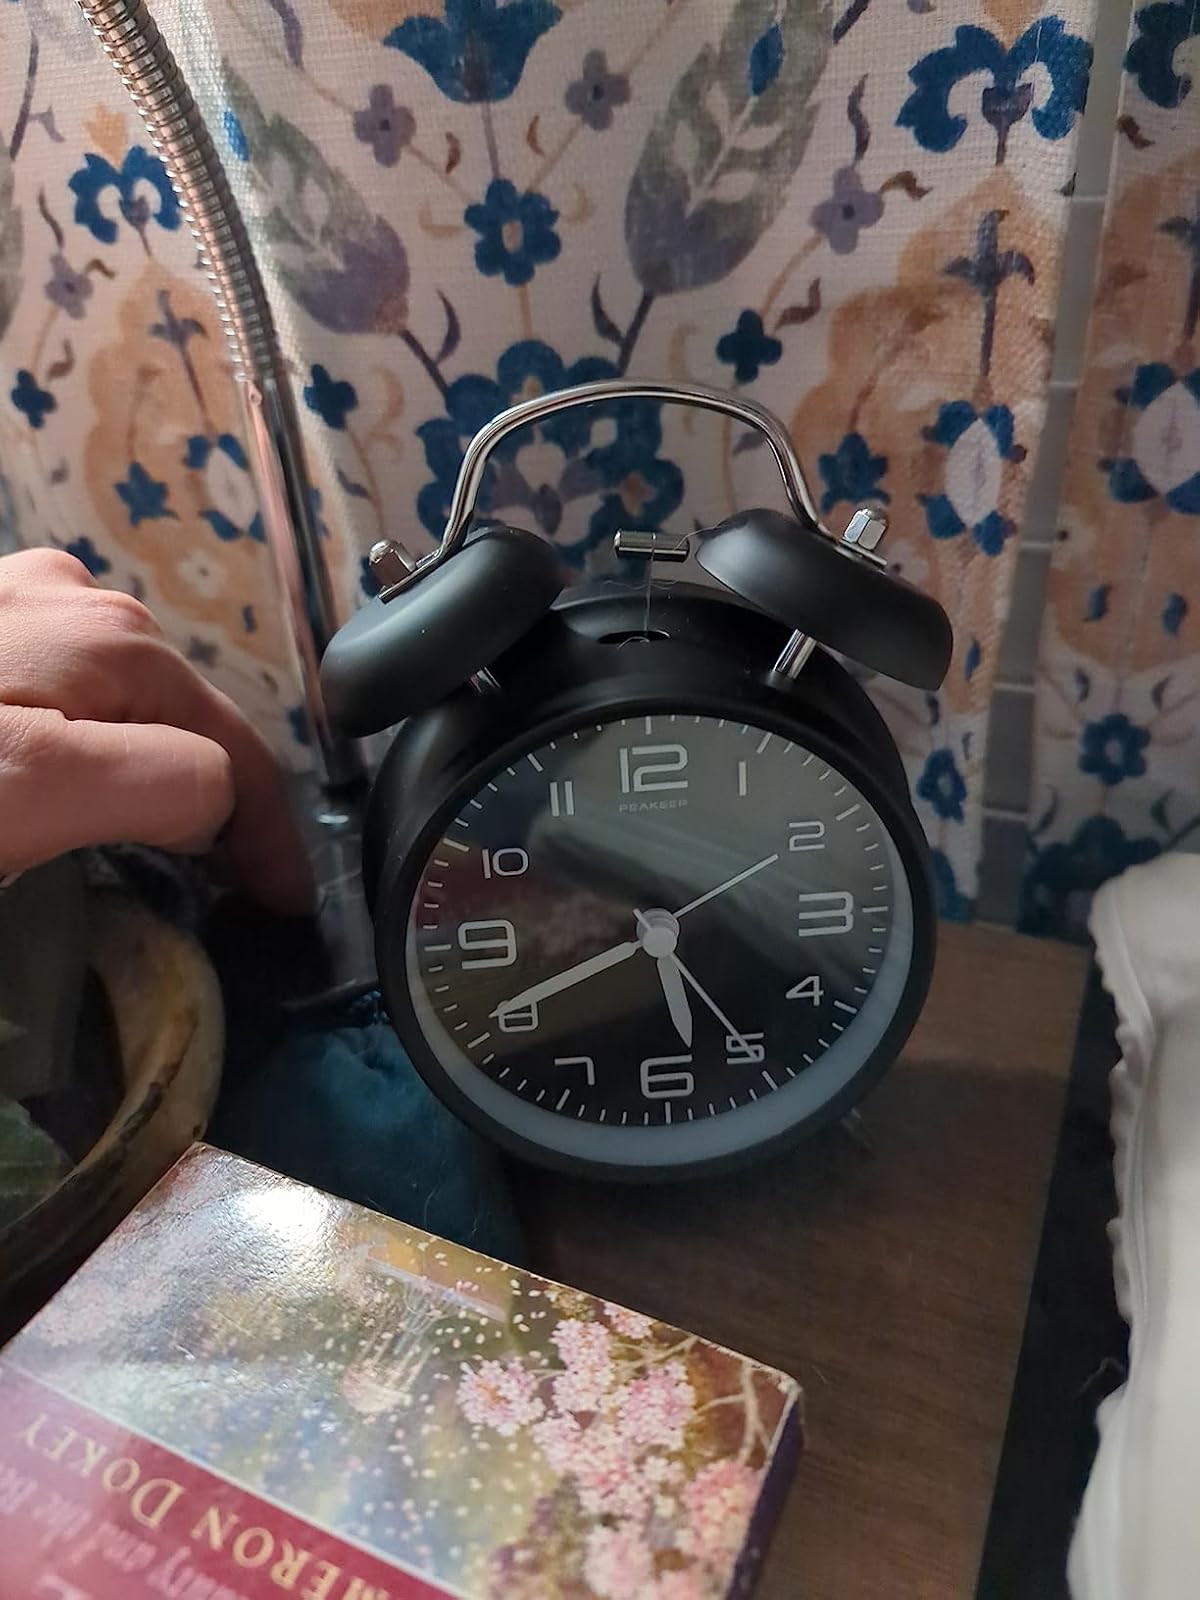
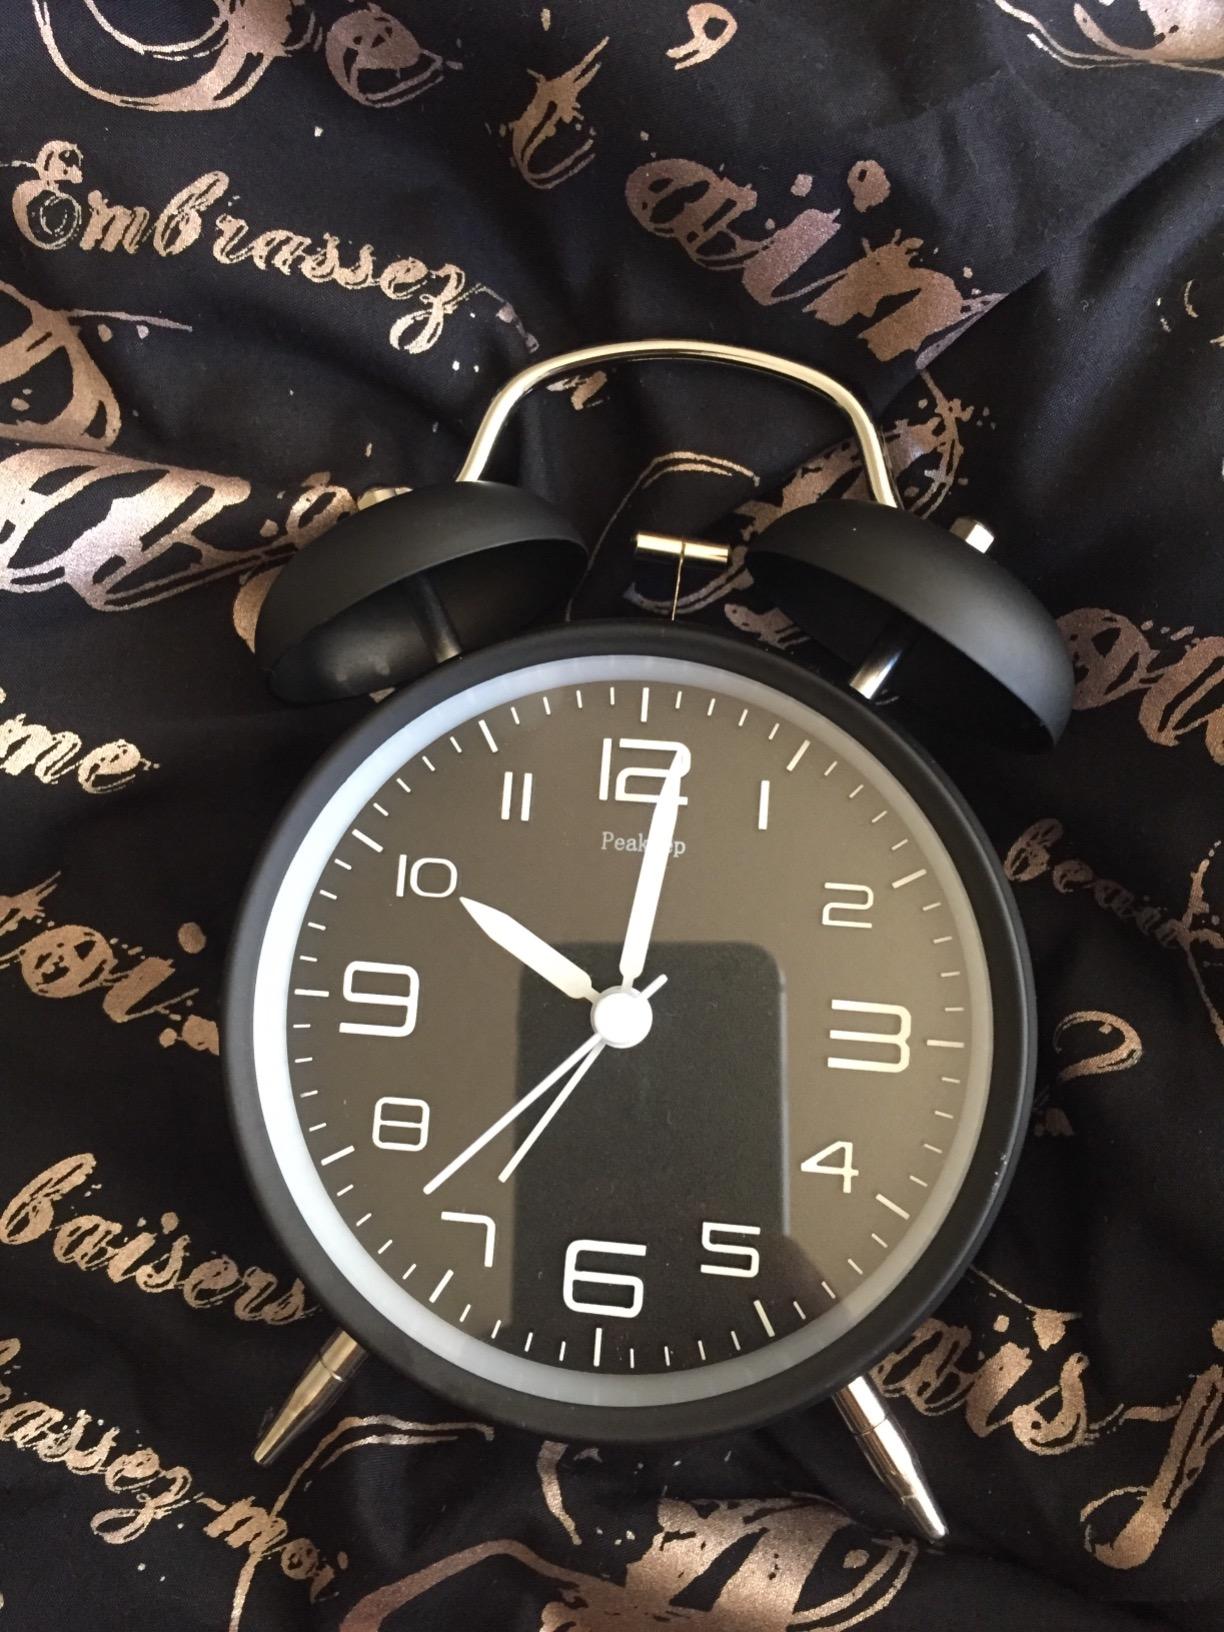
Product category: clock
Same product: yes